New Zealand Air Training Corps

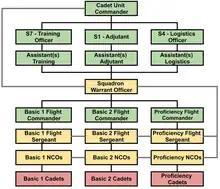
Typical squadron organization of an Air Training Corps unit in New Zealand.

Each unit is managed by the Cadet Unit Commander, in partnership with the unit's branch of the ATCANZ. A typical unit has between one and four officers filling various roles. The Cadet Unit Commander appoints all personnel in the unit to their positions. Each unit has an Adjutant, Training Officer, and Stores Officer. These positions are usually filled by commissioned officers (individual officers can hold multiple positions if necessary). One or more of these personnel may have assistants, often junior officers or senior non-commissioned officers (NCOs).